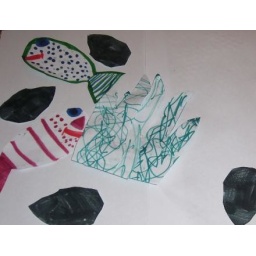
Elizabeth's paper fish with seaweed by Francesca.